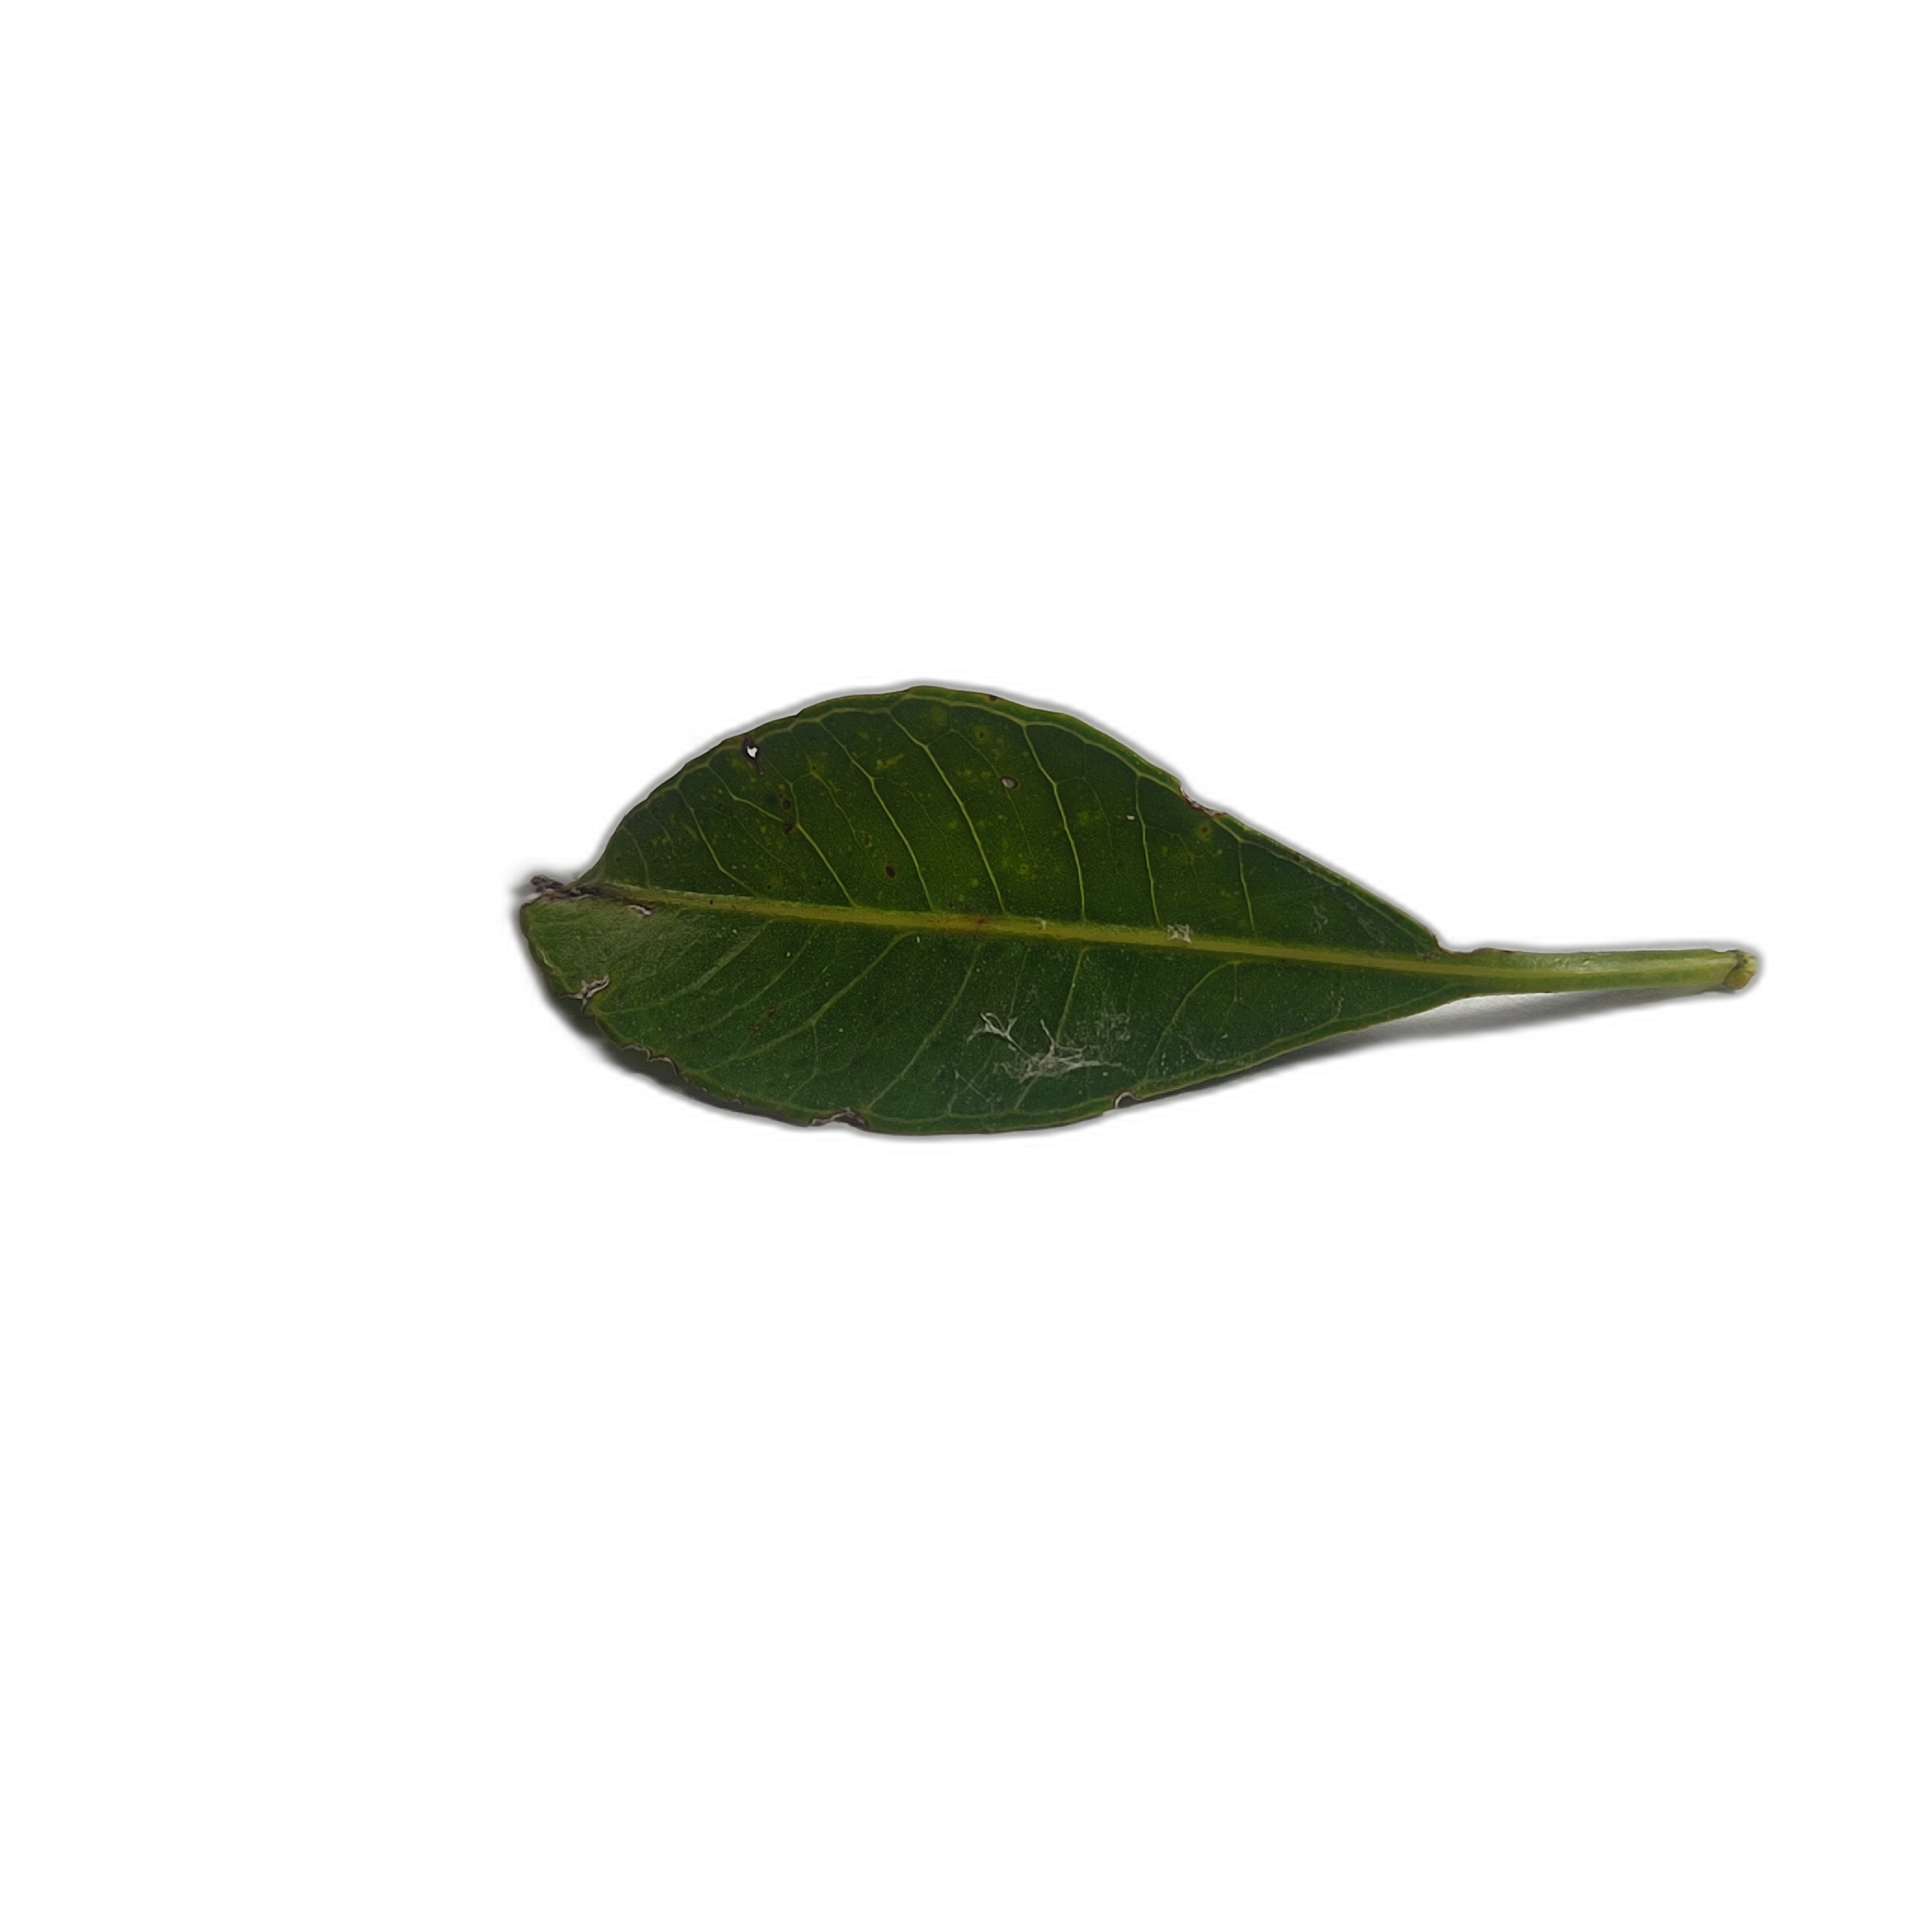
Label: healthy